Santo António dos Olivais

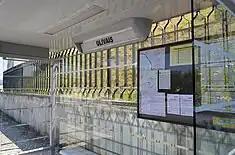
Santo António dos Olivais - public bus stop.

Around 1220, friar Fernando de Bulhões after taking religious orders at the Augustinian Monastery of Santa Cruz (Coimbra) joined the humble Franciscans friars, adopting the name of the small chapel's patron. After his death (1231 in the Italian town of Padua), he was canonized almost immediately, and the Franciscan friary that flourished in Olivais quickly changed its patron from Saint Anthony the Great to Anthony of Padua, becoming known as "Santo António de Olivais" and attracting new settlers into the region. By 1247, the Convent of São Francisco da Ponte attracted many friars, resulting in the late 15th century delimitation of the churchyard and convent in the 16th century.